Sorbolo Mezzani

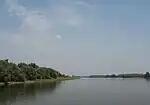
Po river near Mezzani

Located on the right shore of the Po River, the municipal territory is crossed by others watercourses too: the torrent Parma on the west, that flows into Po near Mezzano Superiore, the torrent Enza that follows for some kilometres the eastern border with the Reggio Emilia, the "Parmetta" canal southwards of Mezzano Inferiore and the "Parma morta" abandoned riverbed of Parma torrent that up to the first years of 19th century flowed into Enza.